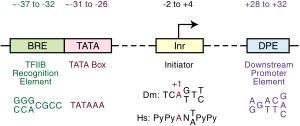
L'expression des gènes est le mécanisme qui regroupe tous les processus permettant d'aboutir à un produit fonctionnel du gène.